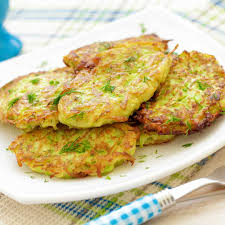
Yemek: mucver